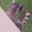
Label: raccoon